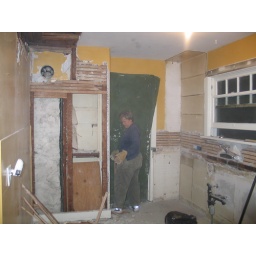
We found rocks in the walls